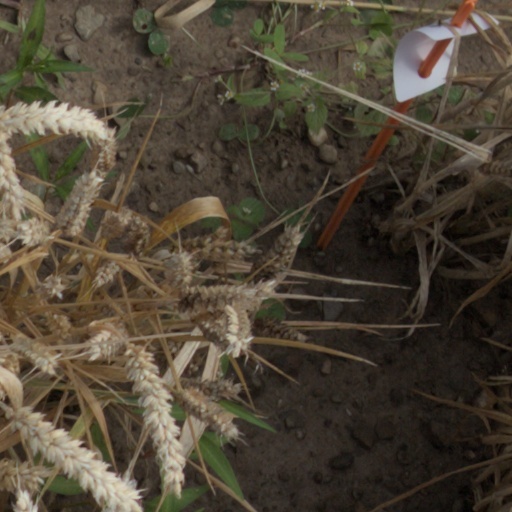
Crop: wheat